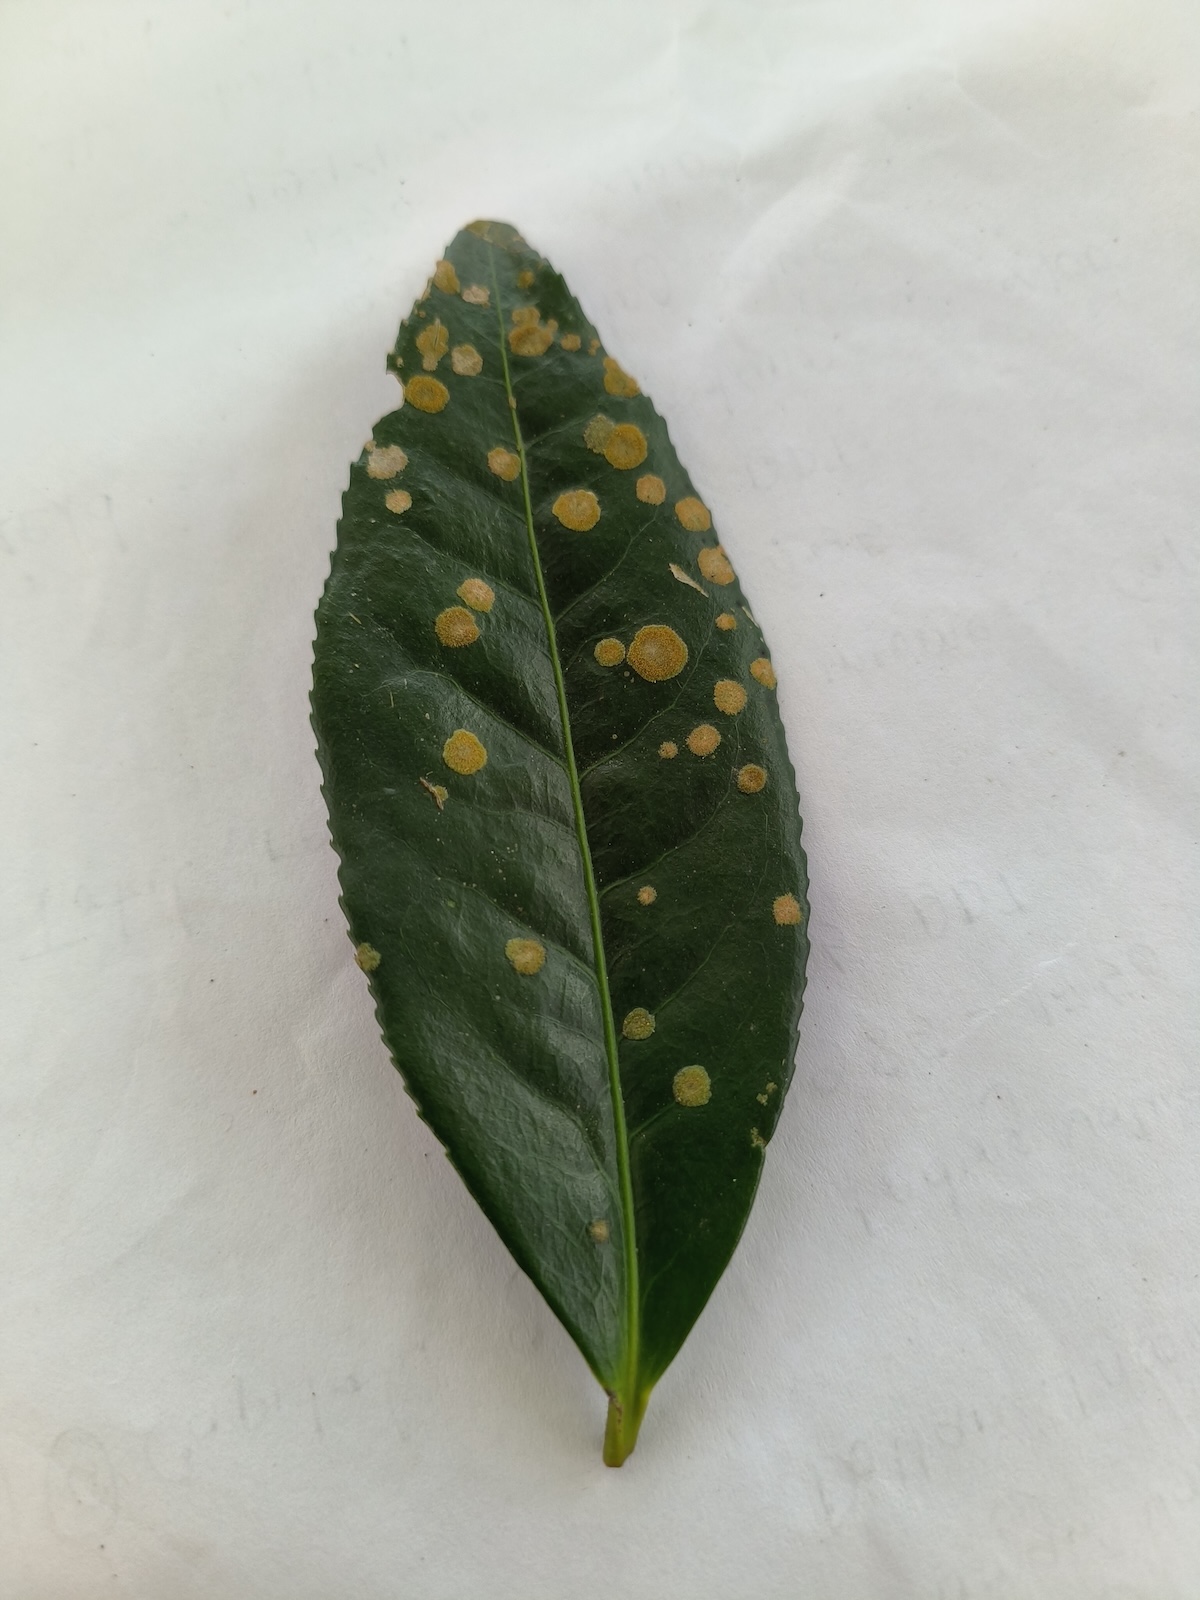
Label: Tea algal leaf spot